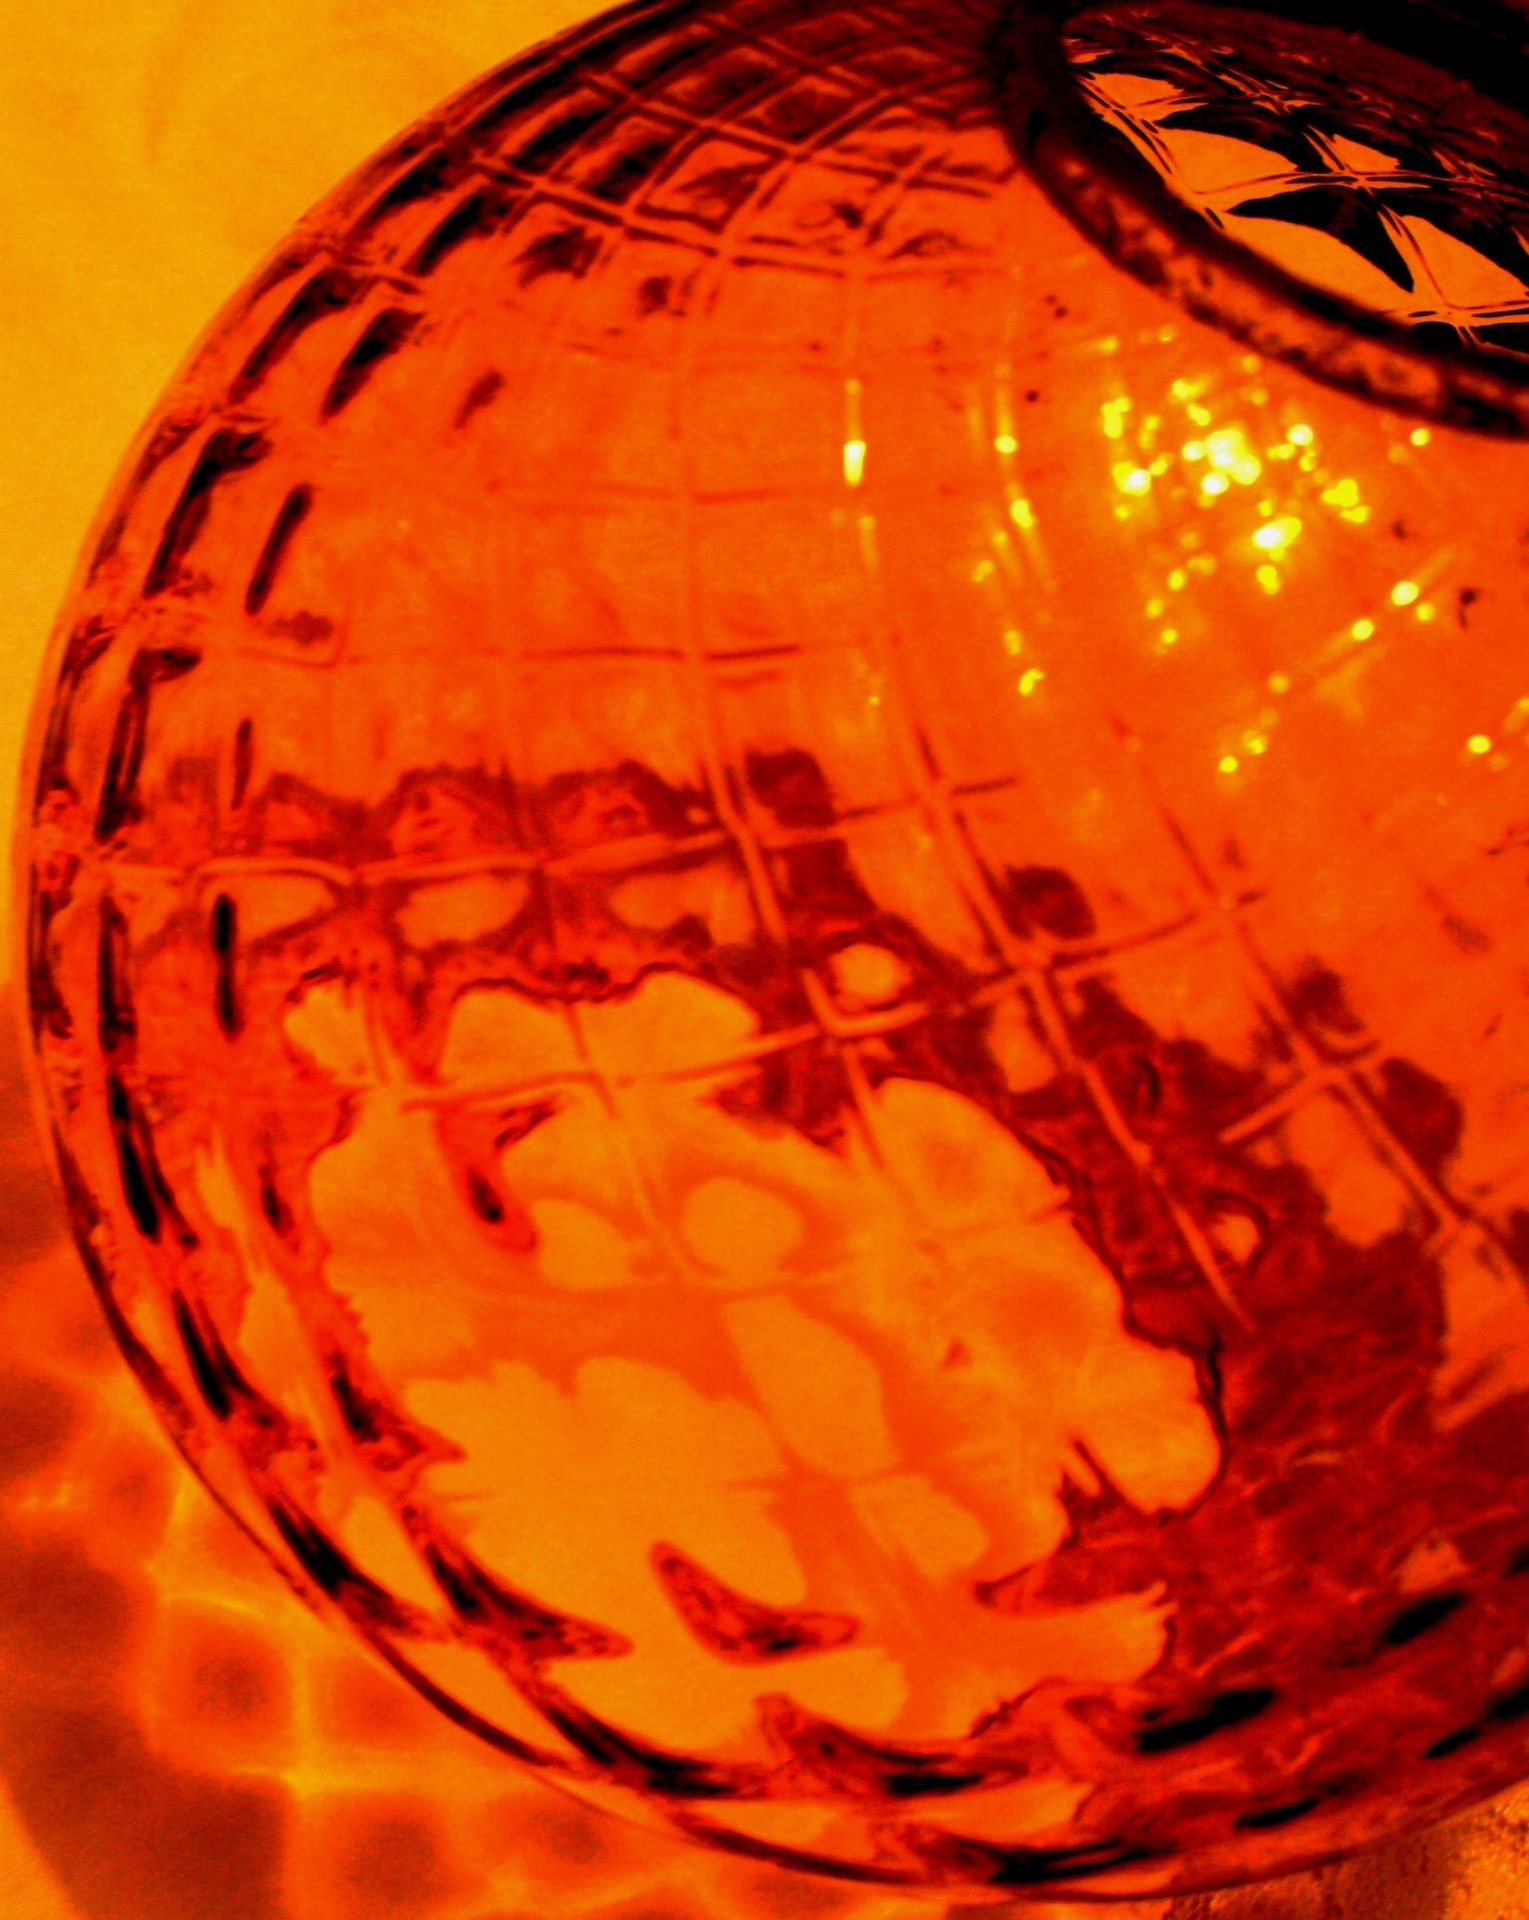
leaf, flower, glass, orange, reflection, red, color, yellow, lighting, circle, textured, shape, amber, macro photography, patterned, ball shaped, reflecting light